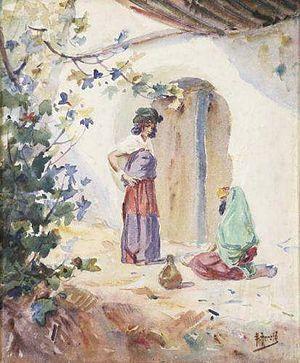
Édouard Herzig, né le 23 décembre 1860 à Neuchâtel et mort à Alger le 3 octobre 1926, est un peintre et caricaturiste français, d'origine suisse.